Arang Rhie

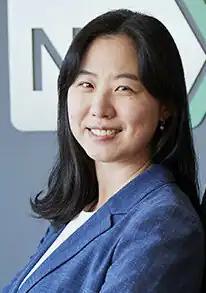
Rhie in 2023

Arang Rhie is a South Korean bioinformatician serving as a staff scientist in the genome informatics section at the National Human Genome Research Institute.